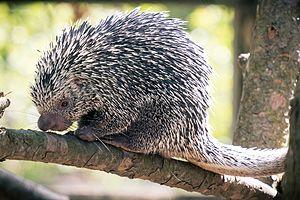
La province de Salta est une province de l'Argentine, située à l'extrême nord-ouest du pays. Elle est limitée au nord par la province de Jujuy et par la Bolivie, à l'est par le Paraguay, Formosa et la province du Chaco, au sud par les provinces de Santiago del Estero, de Tucumán et de Catamarca, enfin à l'ouest par le Chili.